Tap and die

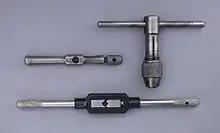
Various tap handles (wrenches).

for the shaping, and the smithy for hardening and tempering. Thus builders of, for example, locomotives, firearms, or textile machinery were likely to make their own taps and dies. During the 19th century the machining industries evolved greatly, and the practice of buying taps and dies from suppliers specializing in them gradually supplanted most such in-house work. Joseph Clement was one such early vendor of taps and dies, starting in 1828. With the introduction of more advanced milling practice in the 1860s and 1870s, tasks such as cutting a tap's flutes with a hand file became a thing of the past. In the early 20th century, thread-grinding practice went through significant evolution, further advancing the state of the art (and applied science) of cutting screw threads, including those of taps and dies.